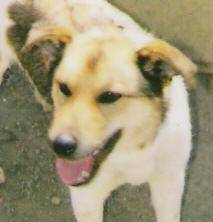
Label: dog